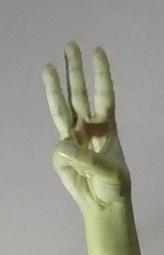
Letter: thaa